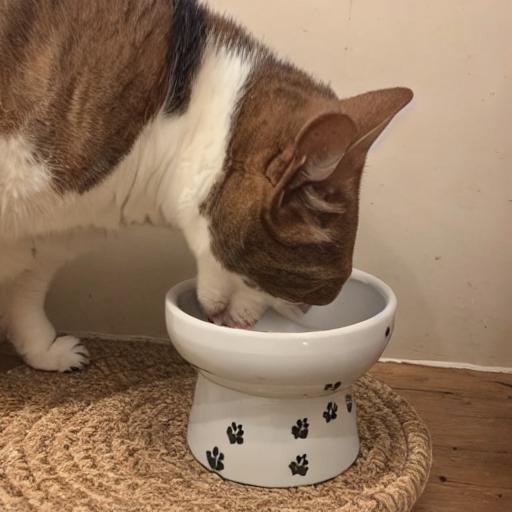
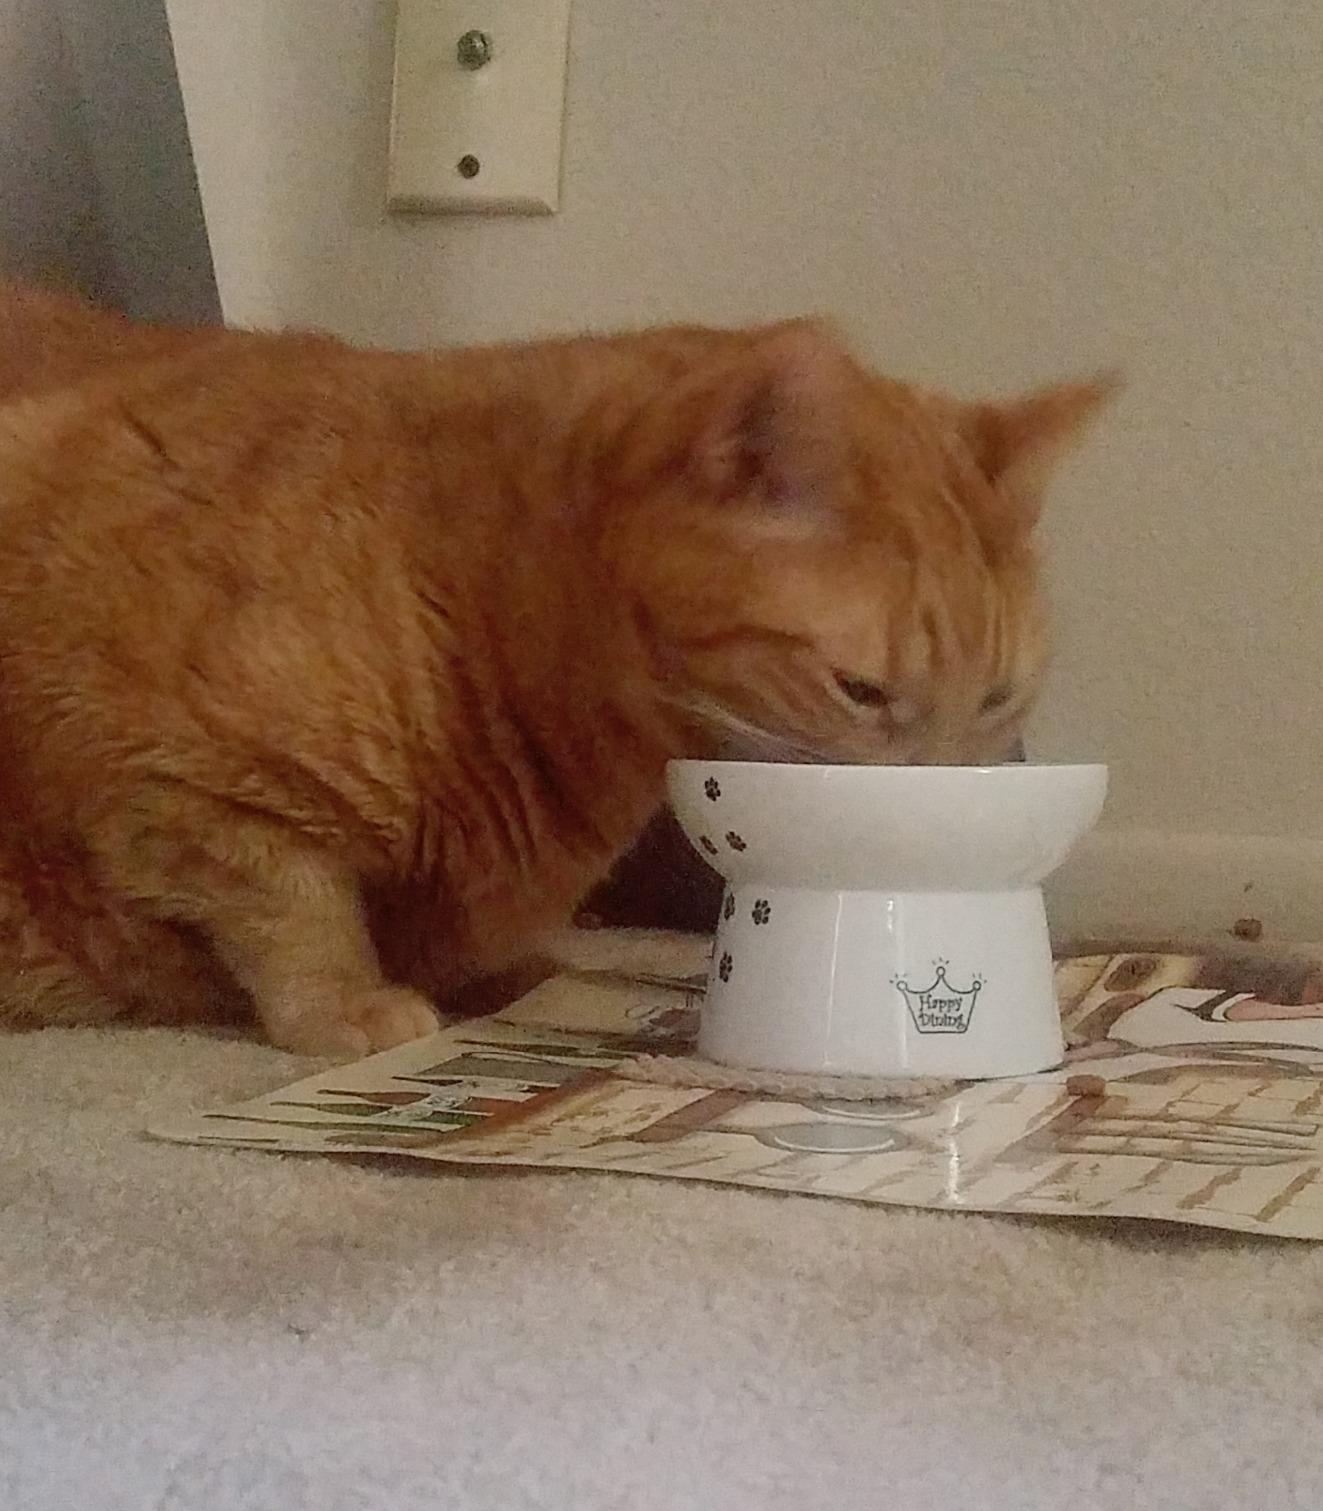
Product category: items_bowl
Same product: no